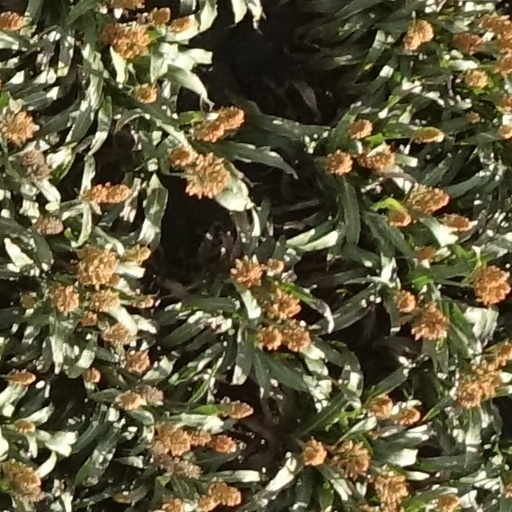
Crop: sorghum